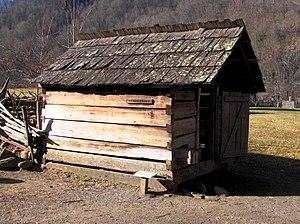
Une spring house – ou springhouse – est un édicule construit autour et au-dessus d'une source. Elle assure la propreté de l'eau qui en jaillit en la protégeant des feuilles qui tombent et des animaux qui pourraient chercher à venir s'y abreuver.